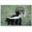
Label: skunk